Ibrahim Town

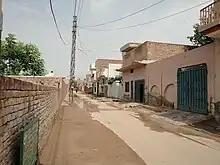
Ibrahim Town's main street after a rainy night

The locality includes a total of 200 plots and homes with approximately 1,500 people. The locality includes two mosques, one government school (Noble Public School provides free education to 1,000 children in the area), and a hospital.